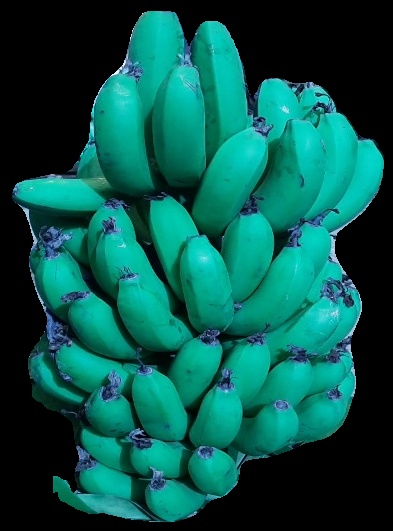
Variety: pachbale
Grade: grade2